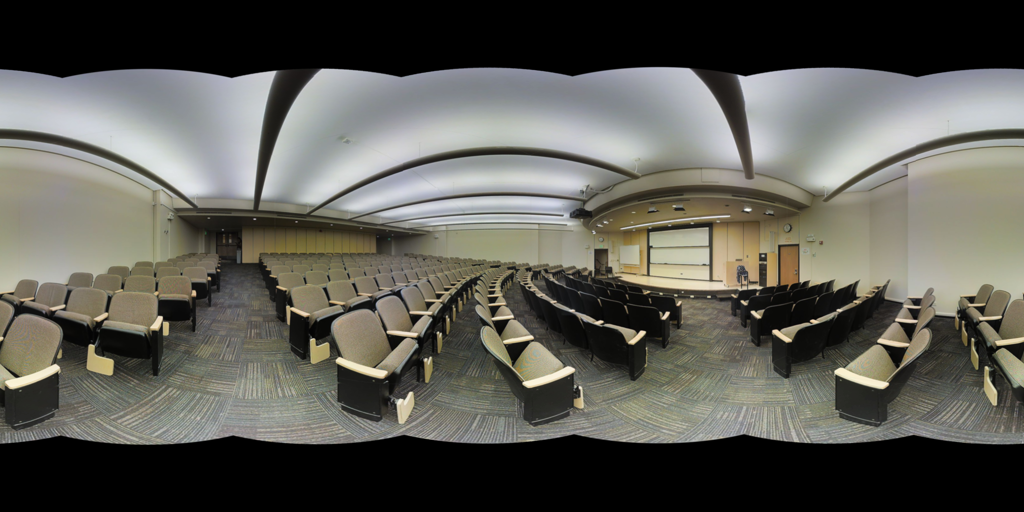
Referred object: the ceiling-mounted projector

Referred object: the large white projection screen